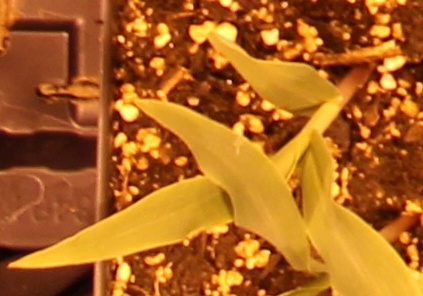
Label: Corn